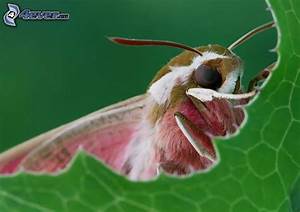
Label: butterfly